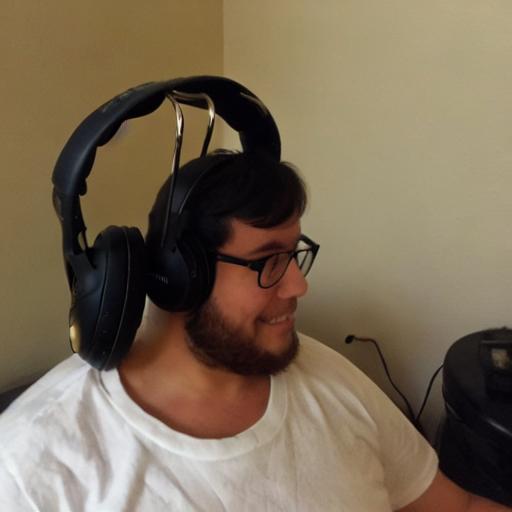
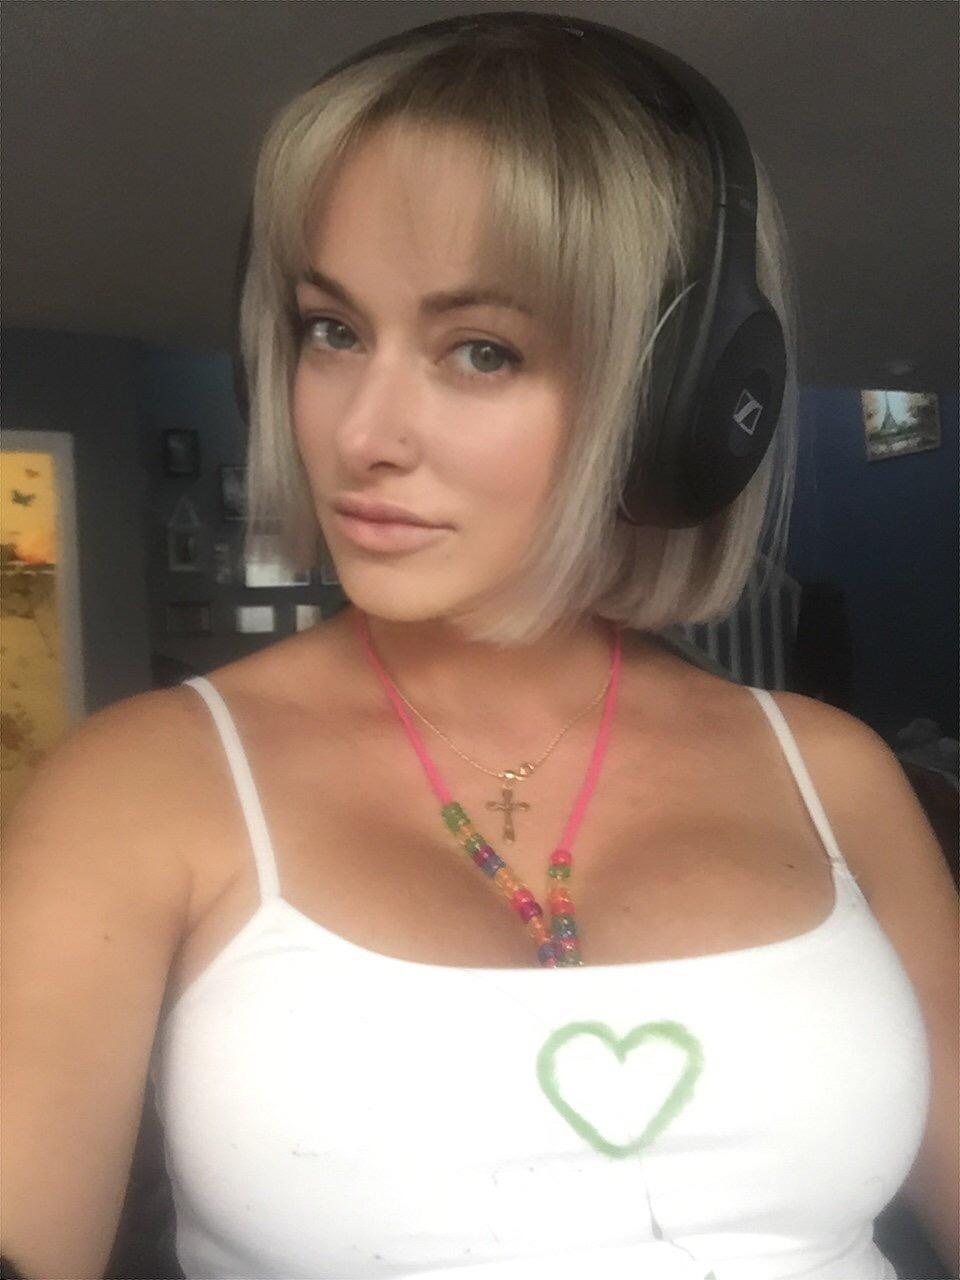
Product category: headphones
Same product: no